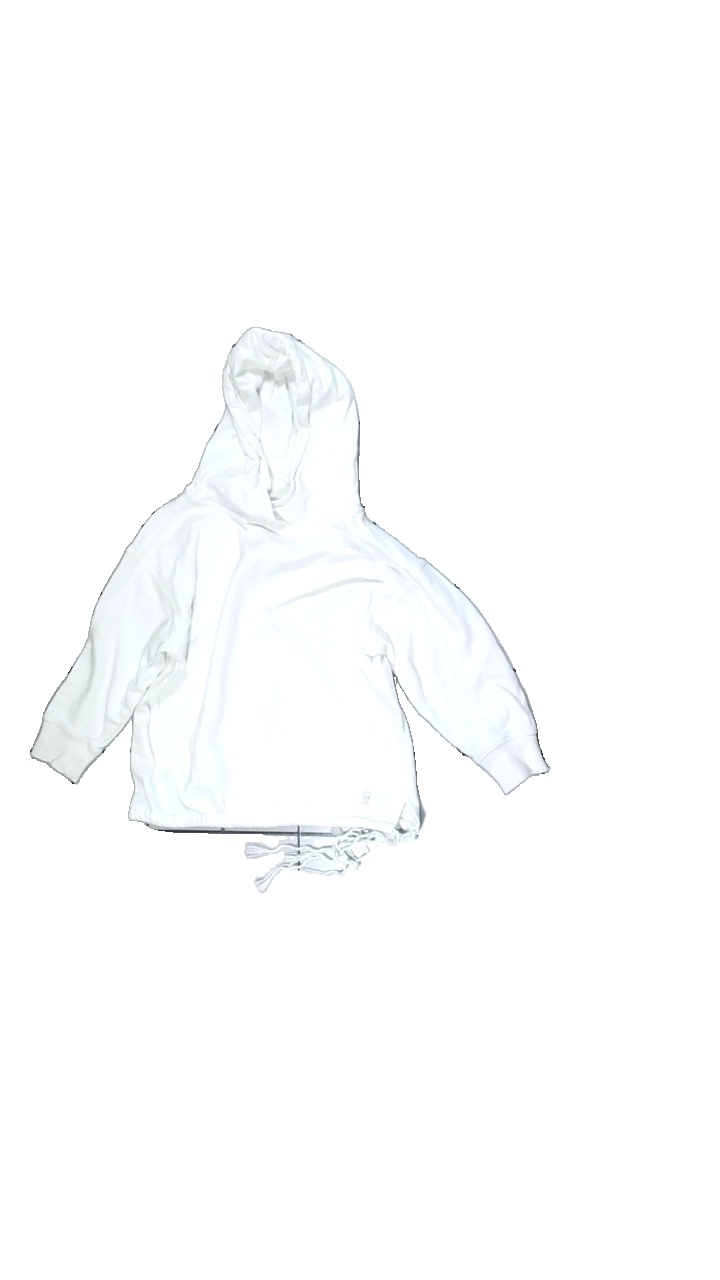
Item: Hoodie (Children)
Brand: Lager 157
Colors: White
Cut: Regular
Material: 80% cotton, 20% polyester
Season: All
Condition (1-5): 3
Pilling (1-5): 4
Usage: Reuse
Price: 50-100